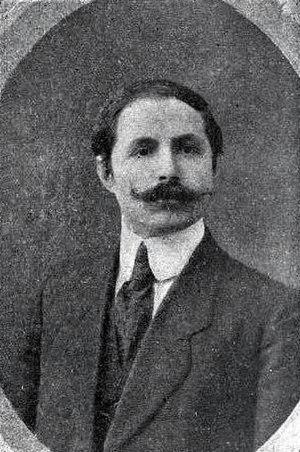
Maurice Puget, organier toulousain, fils -et collaborateur- de Jean-Baptiste Puget, en 1921 (ainsi que petit-fils de Théodore Puget).
La maison Puget est une manufacture française d'orgue, implantée à Toulouse et fondée par Théodore Puget, faisant succéder à sa tête 3 générations de facteurs d'orgue.